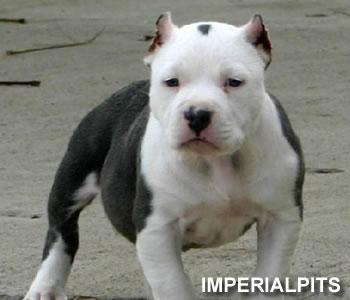
American_Staffordshire_terrier